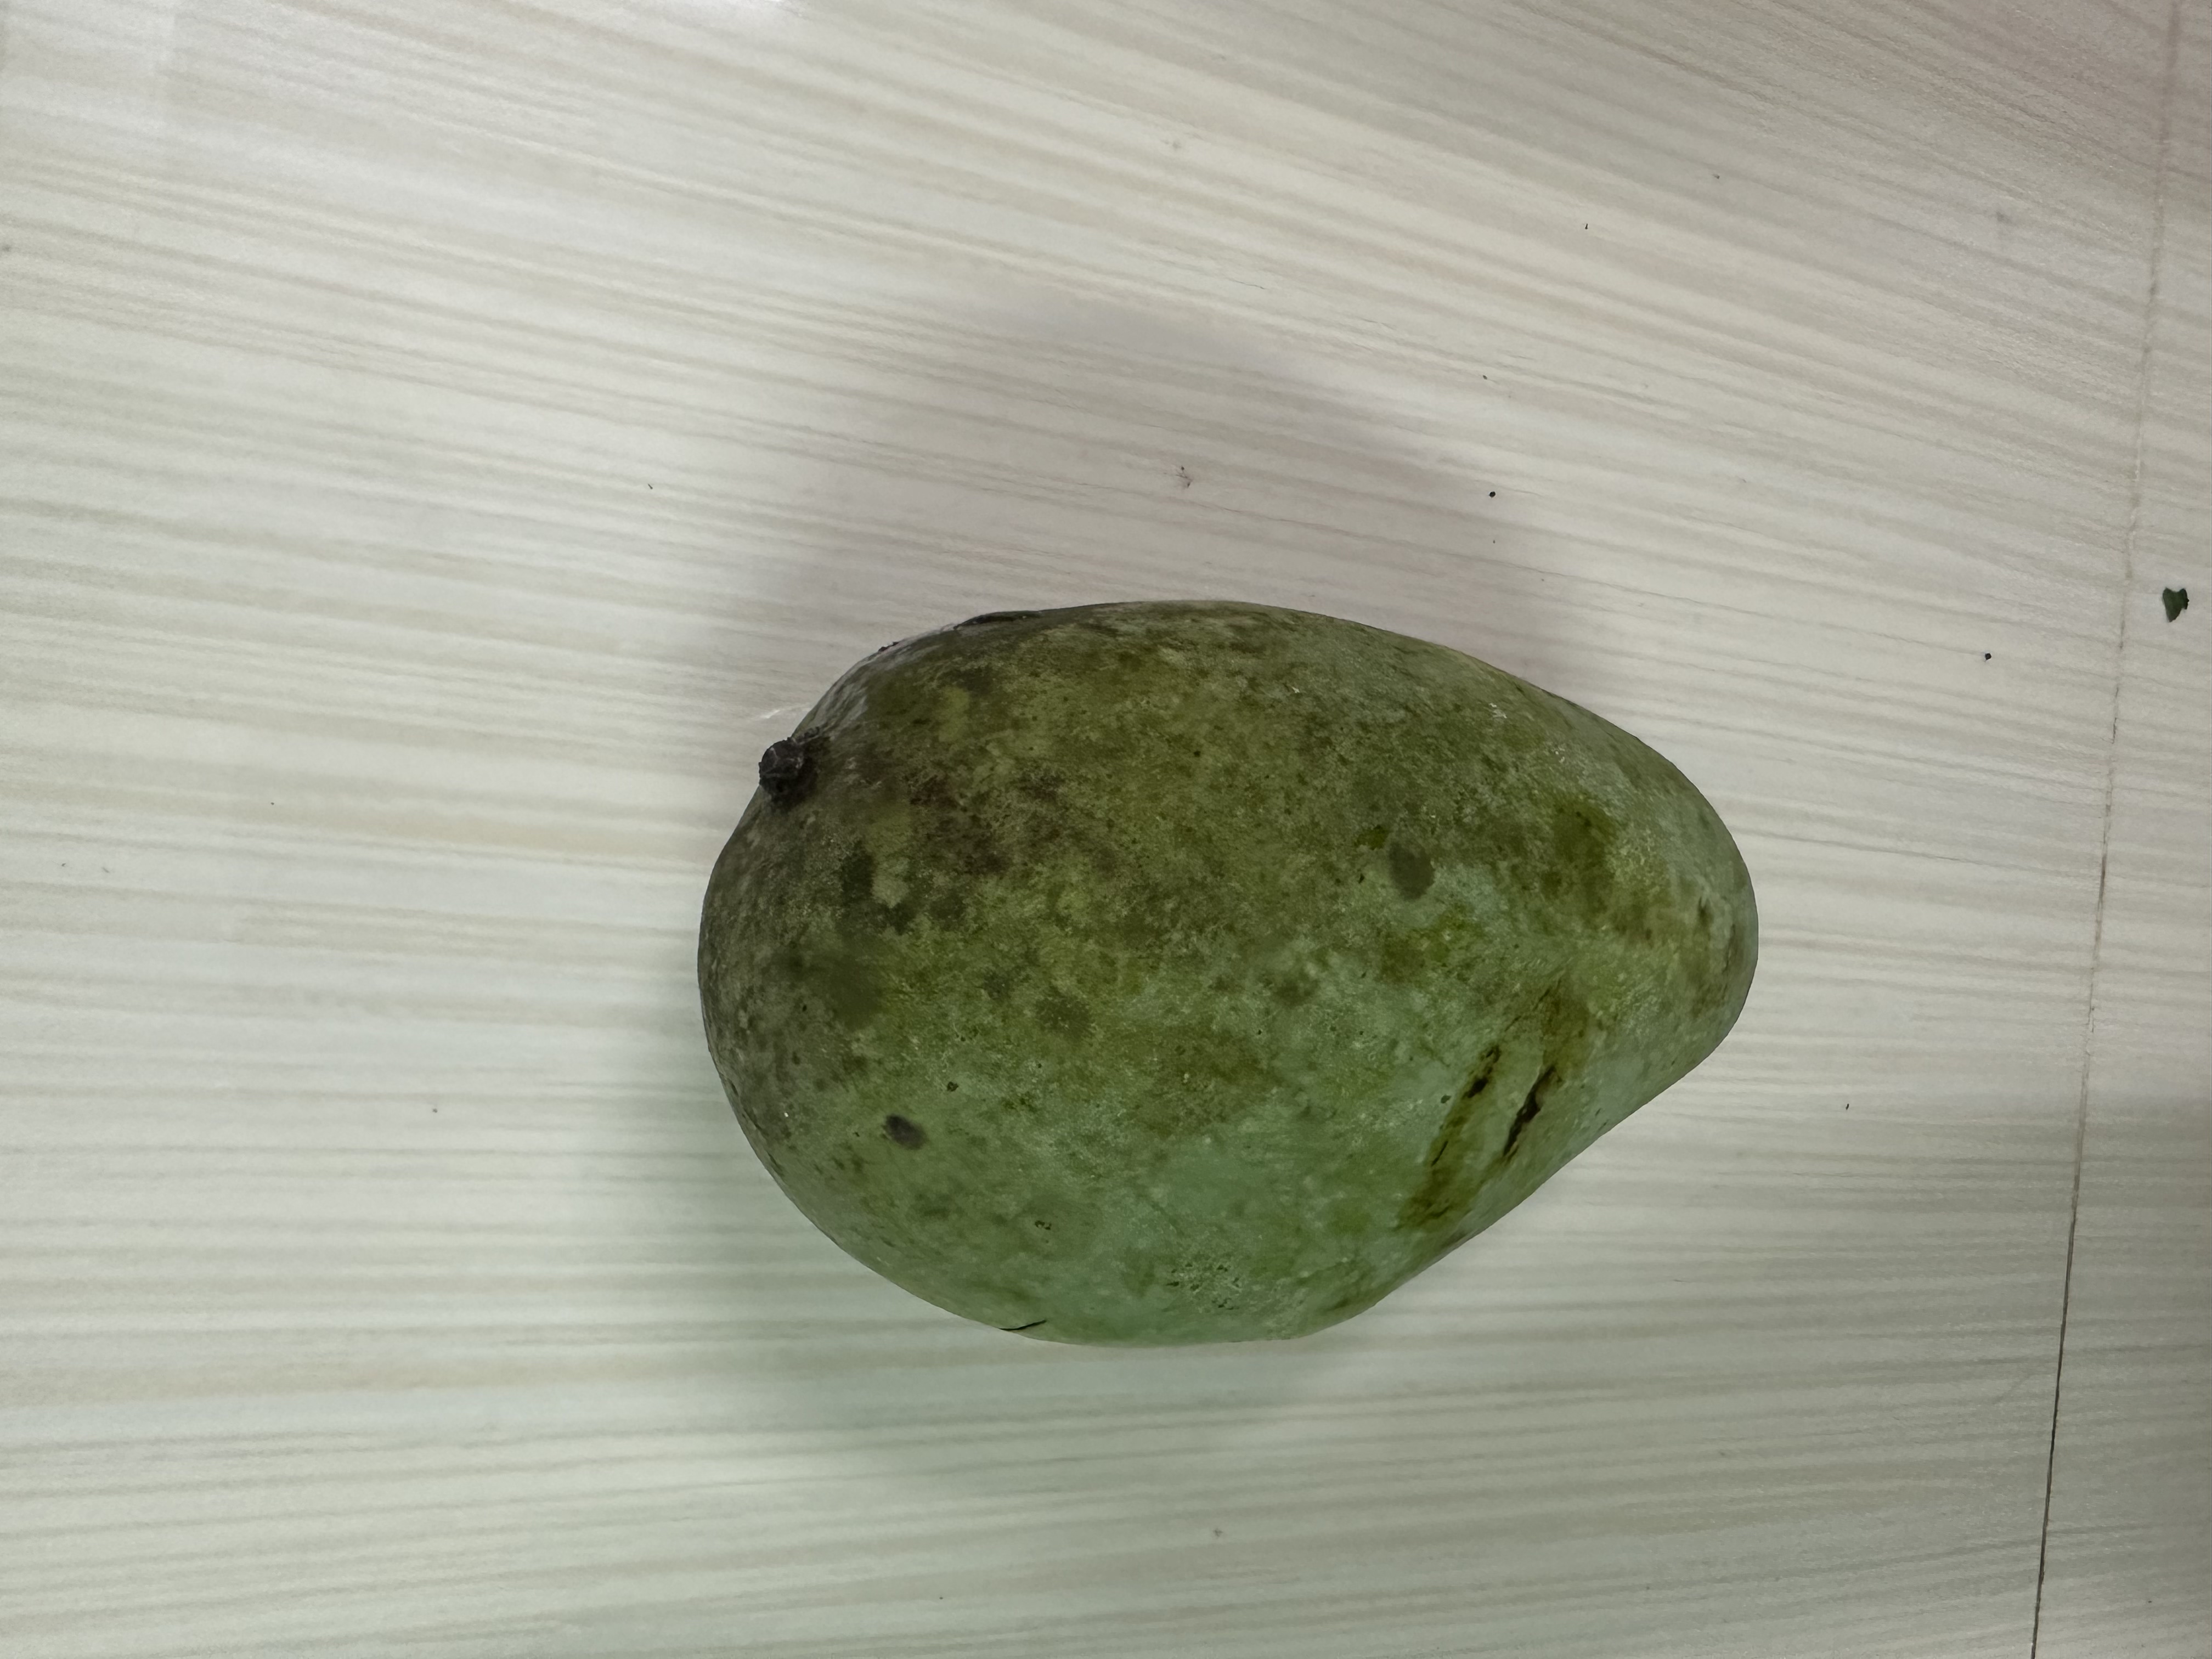
Mango variety: Katimon